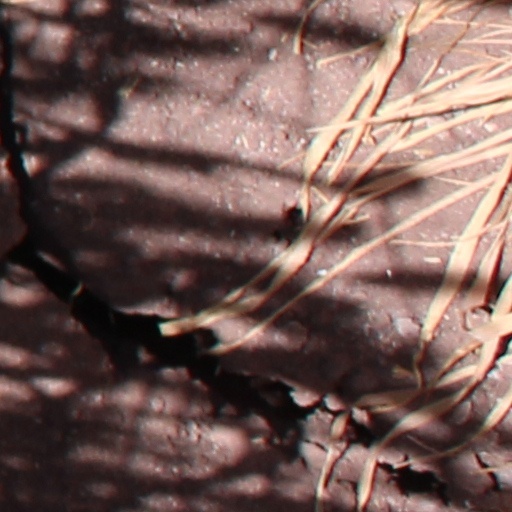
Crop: wheat